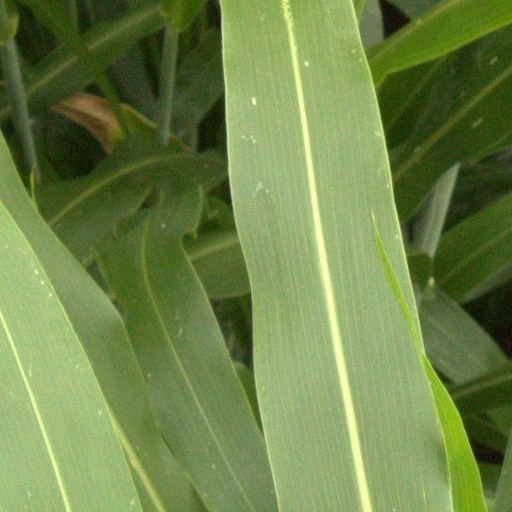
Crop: sorghum